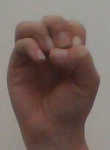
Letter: ha